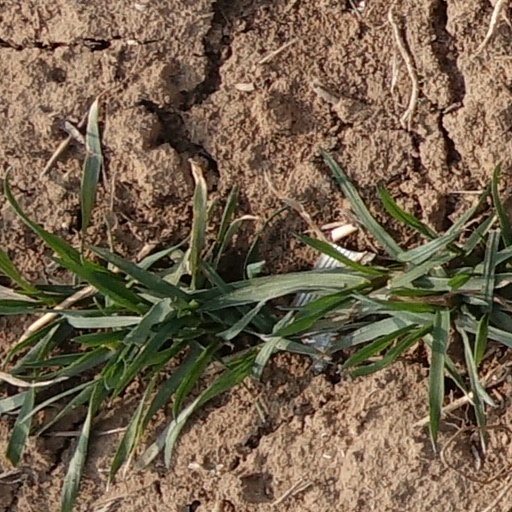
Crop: wheat